Himation

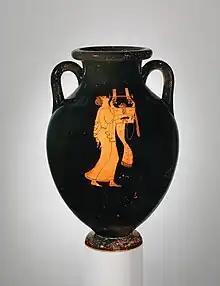
The other side of the Terracotta Amphora from The Metropolitan Museum of Art, showing a young man singing and playing the kithara

The style which a person adopts can provide a different meaning and society judges a person's character from how they chose to wear their himation. Ancient Greek philosophers at the time mention this perspective in their works. One of them, Theophrastus, described Boorishness in his work Characters, as a person who sits while allowing his himation to be draped above his knees.